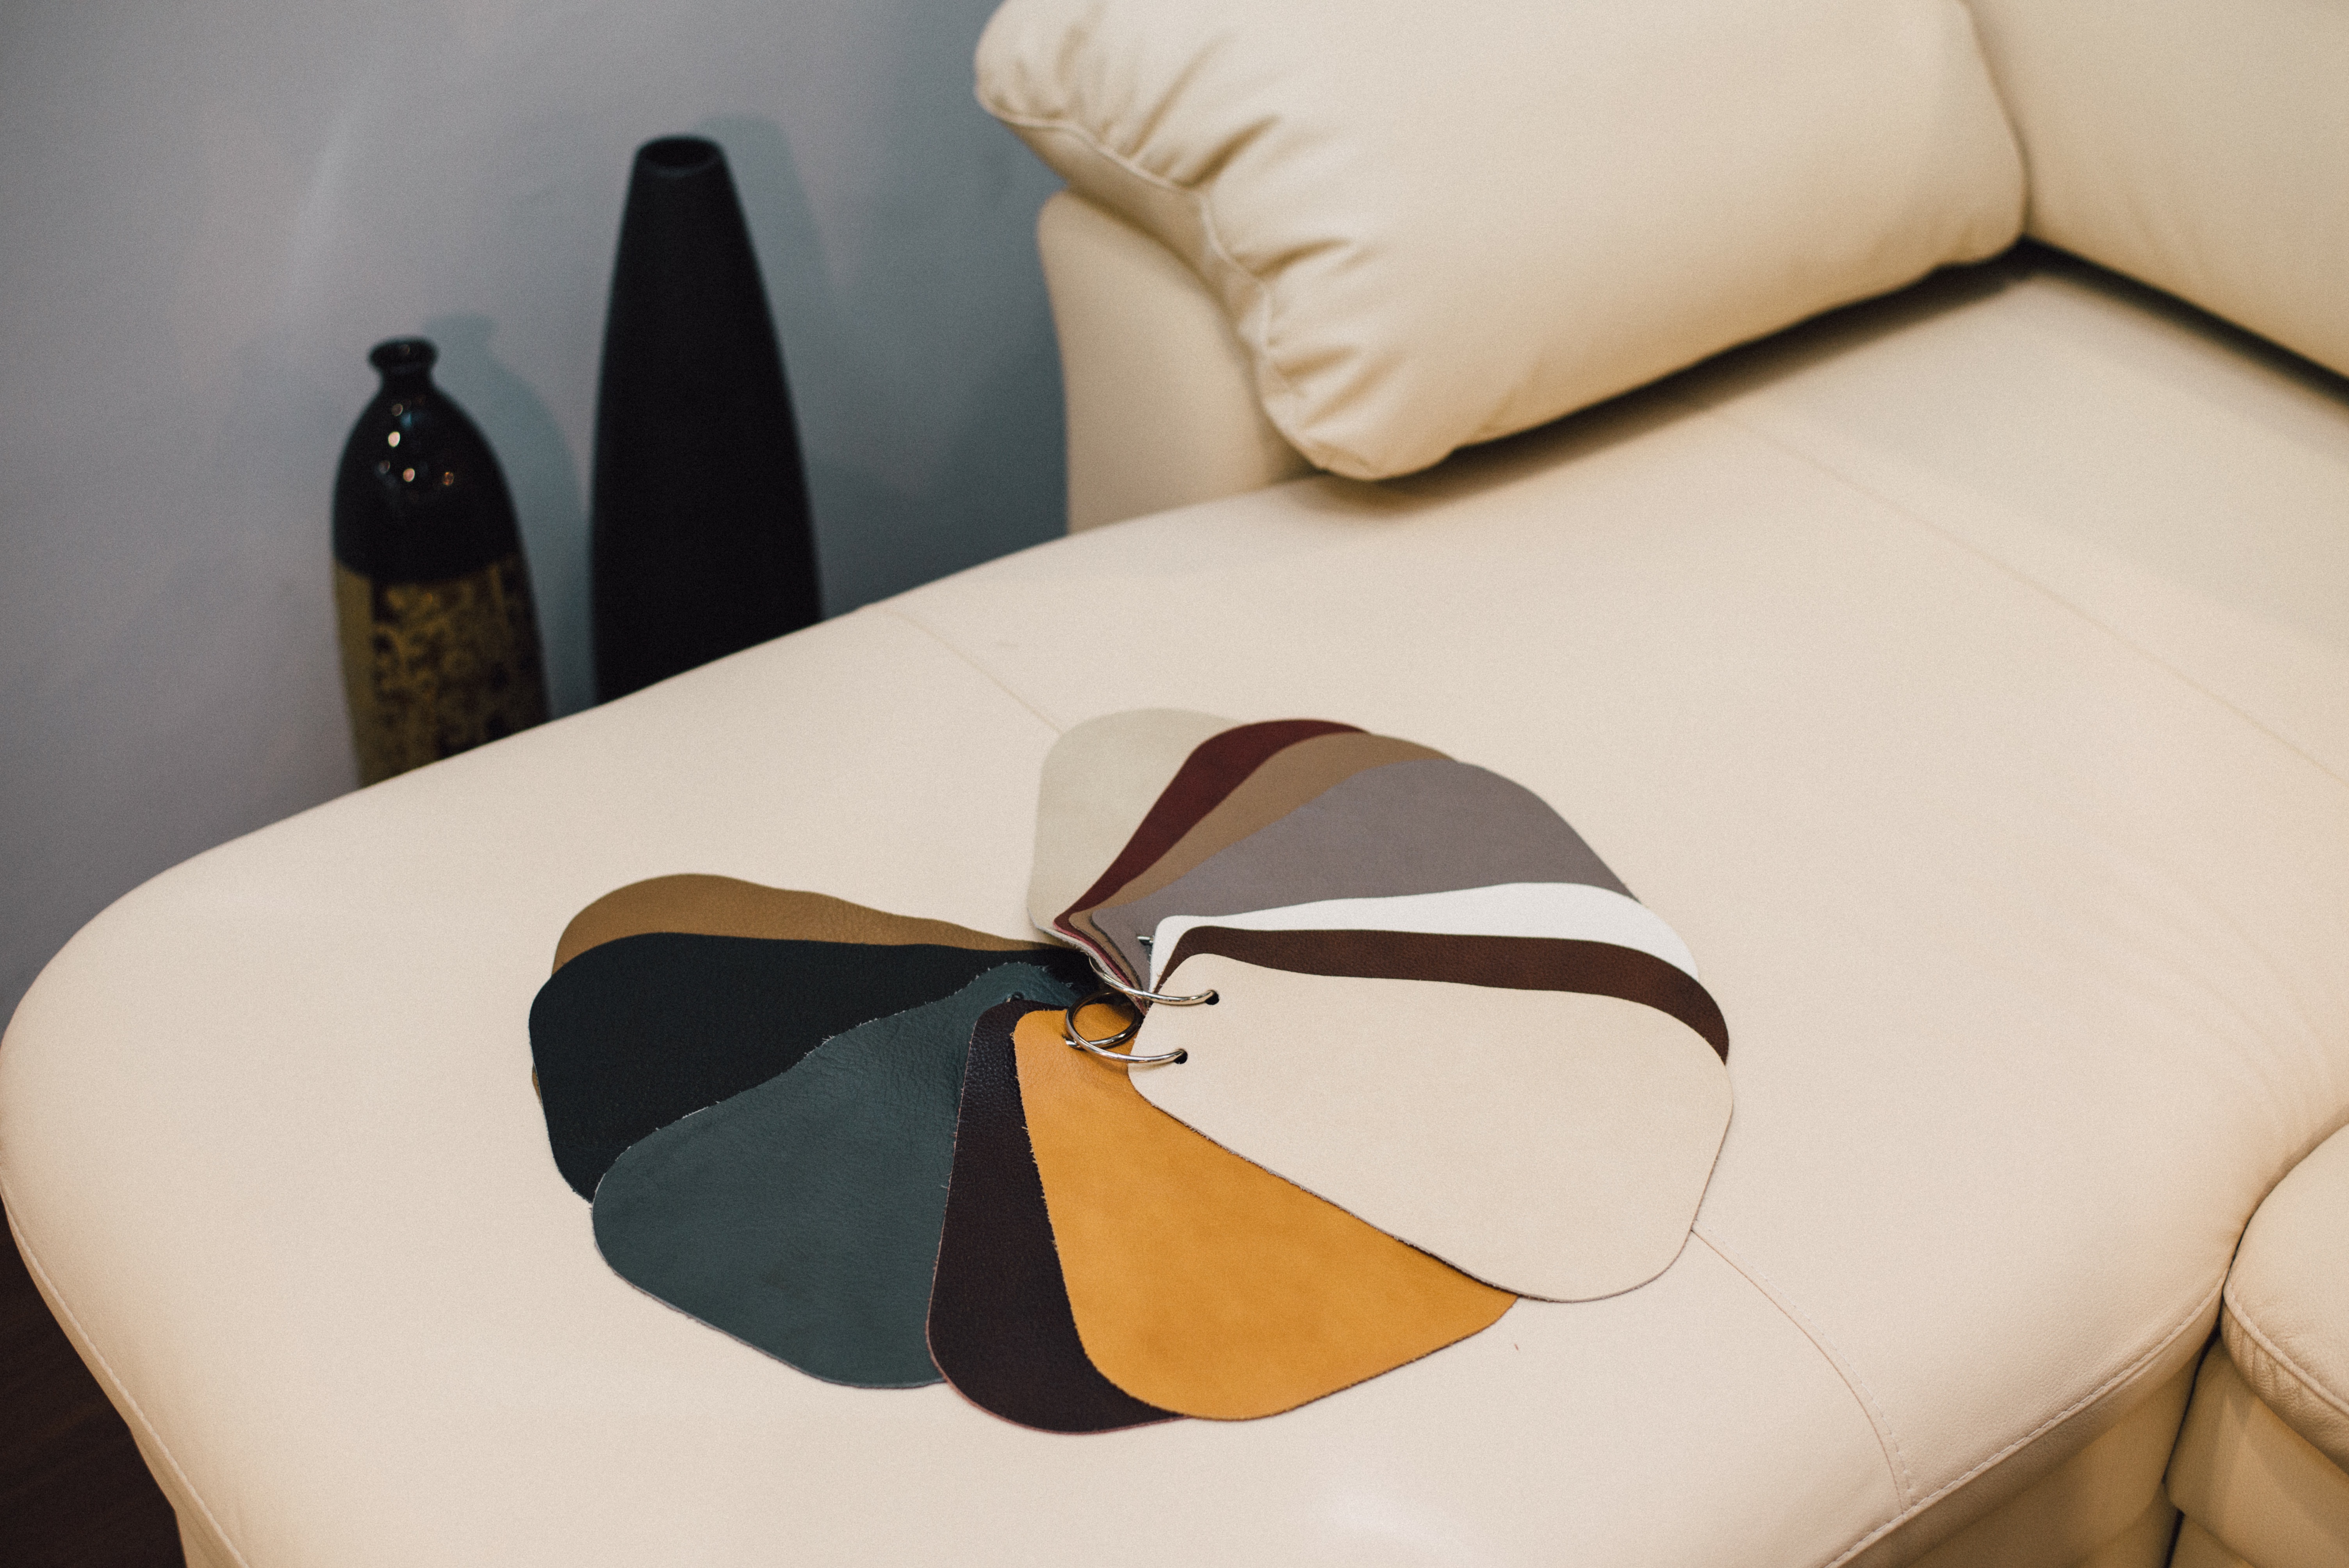
white, furniture, textile, car seat, shape